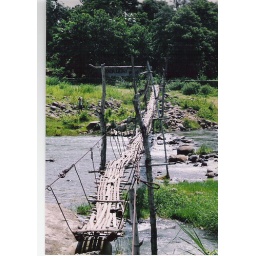
This is the only bridge around to cross the river